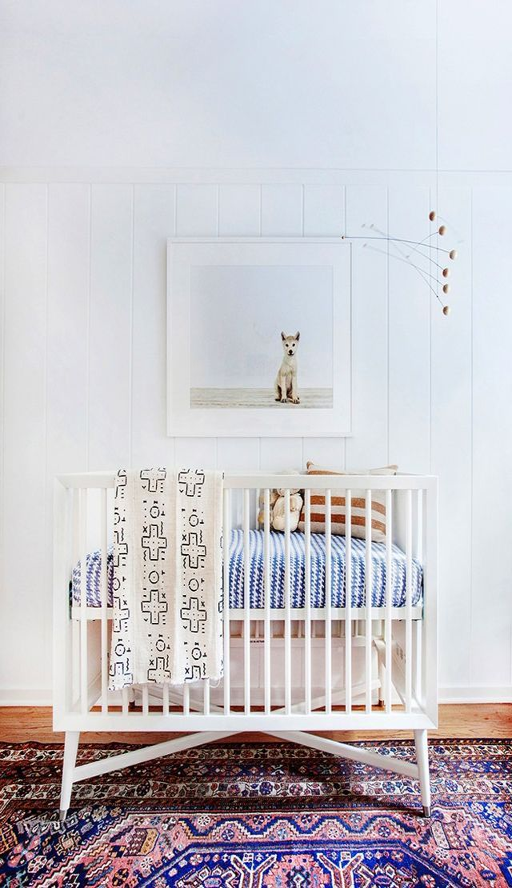
it 's time to prepare the best nursery for your prospective baby !